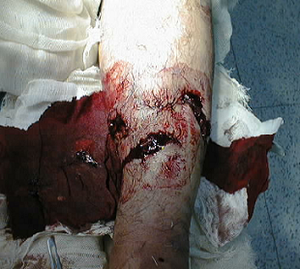
La classification de Gustilo est parmi les classifications les plus couramment utilisées pour les fractures ouvertes. Elle a été établie par Ramon Gustilo et Anderson, puis modifiée et élargie par Gustilo, Mendoza, et Williams.